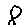
Label: 8